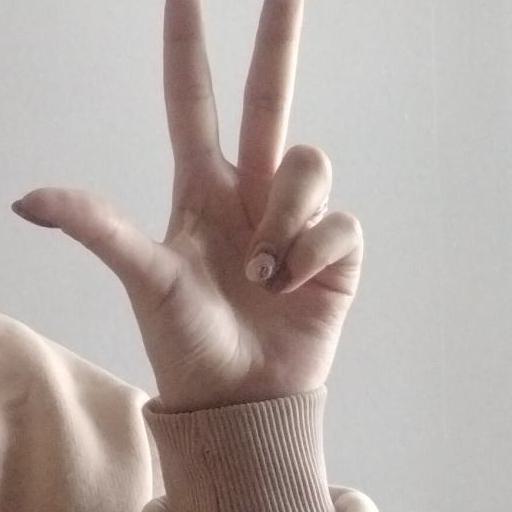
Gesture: three2